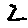
Label: 2